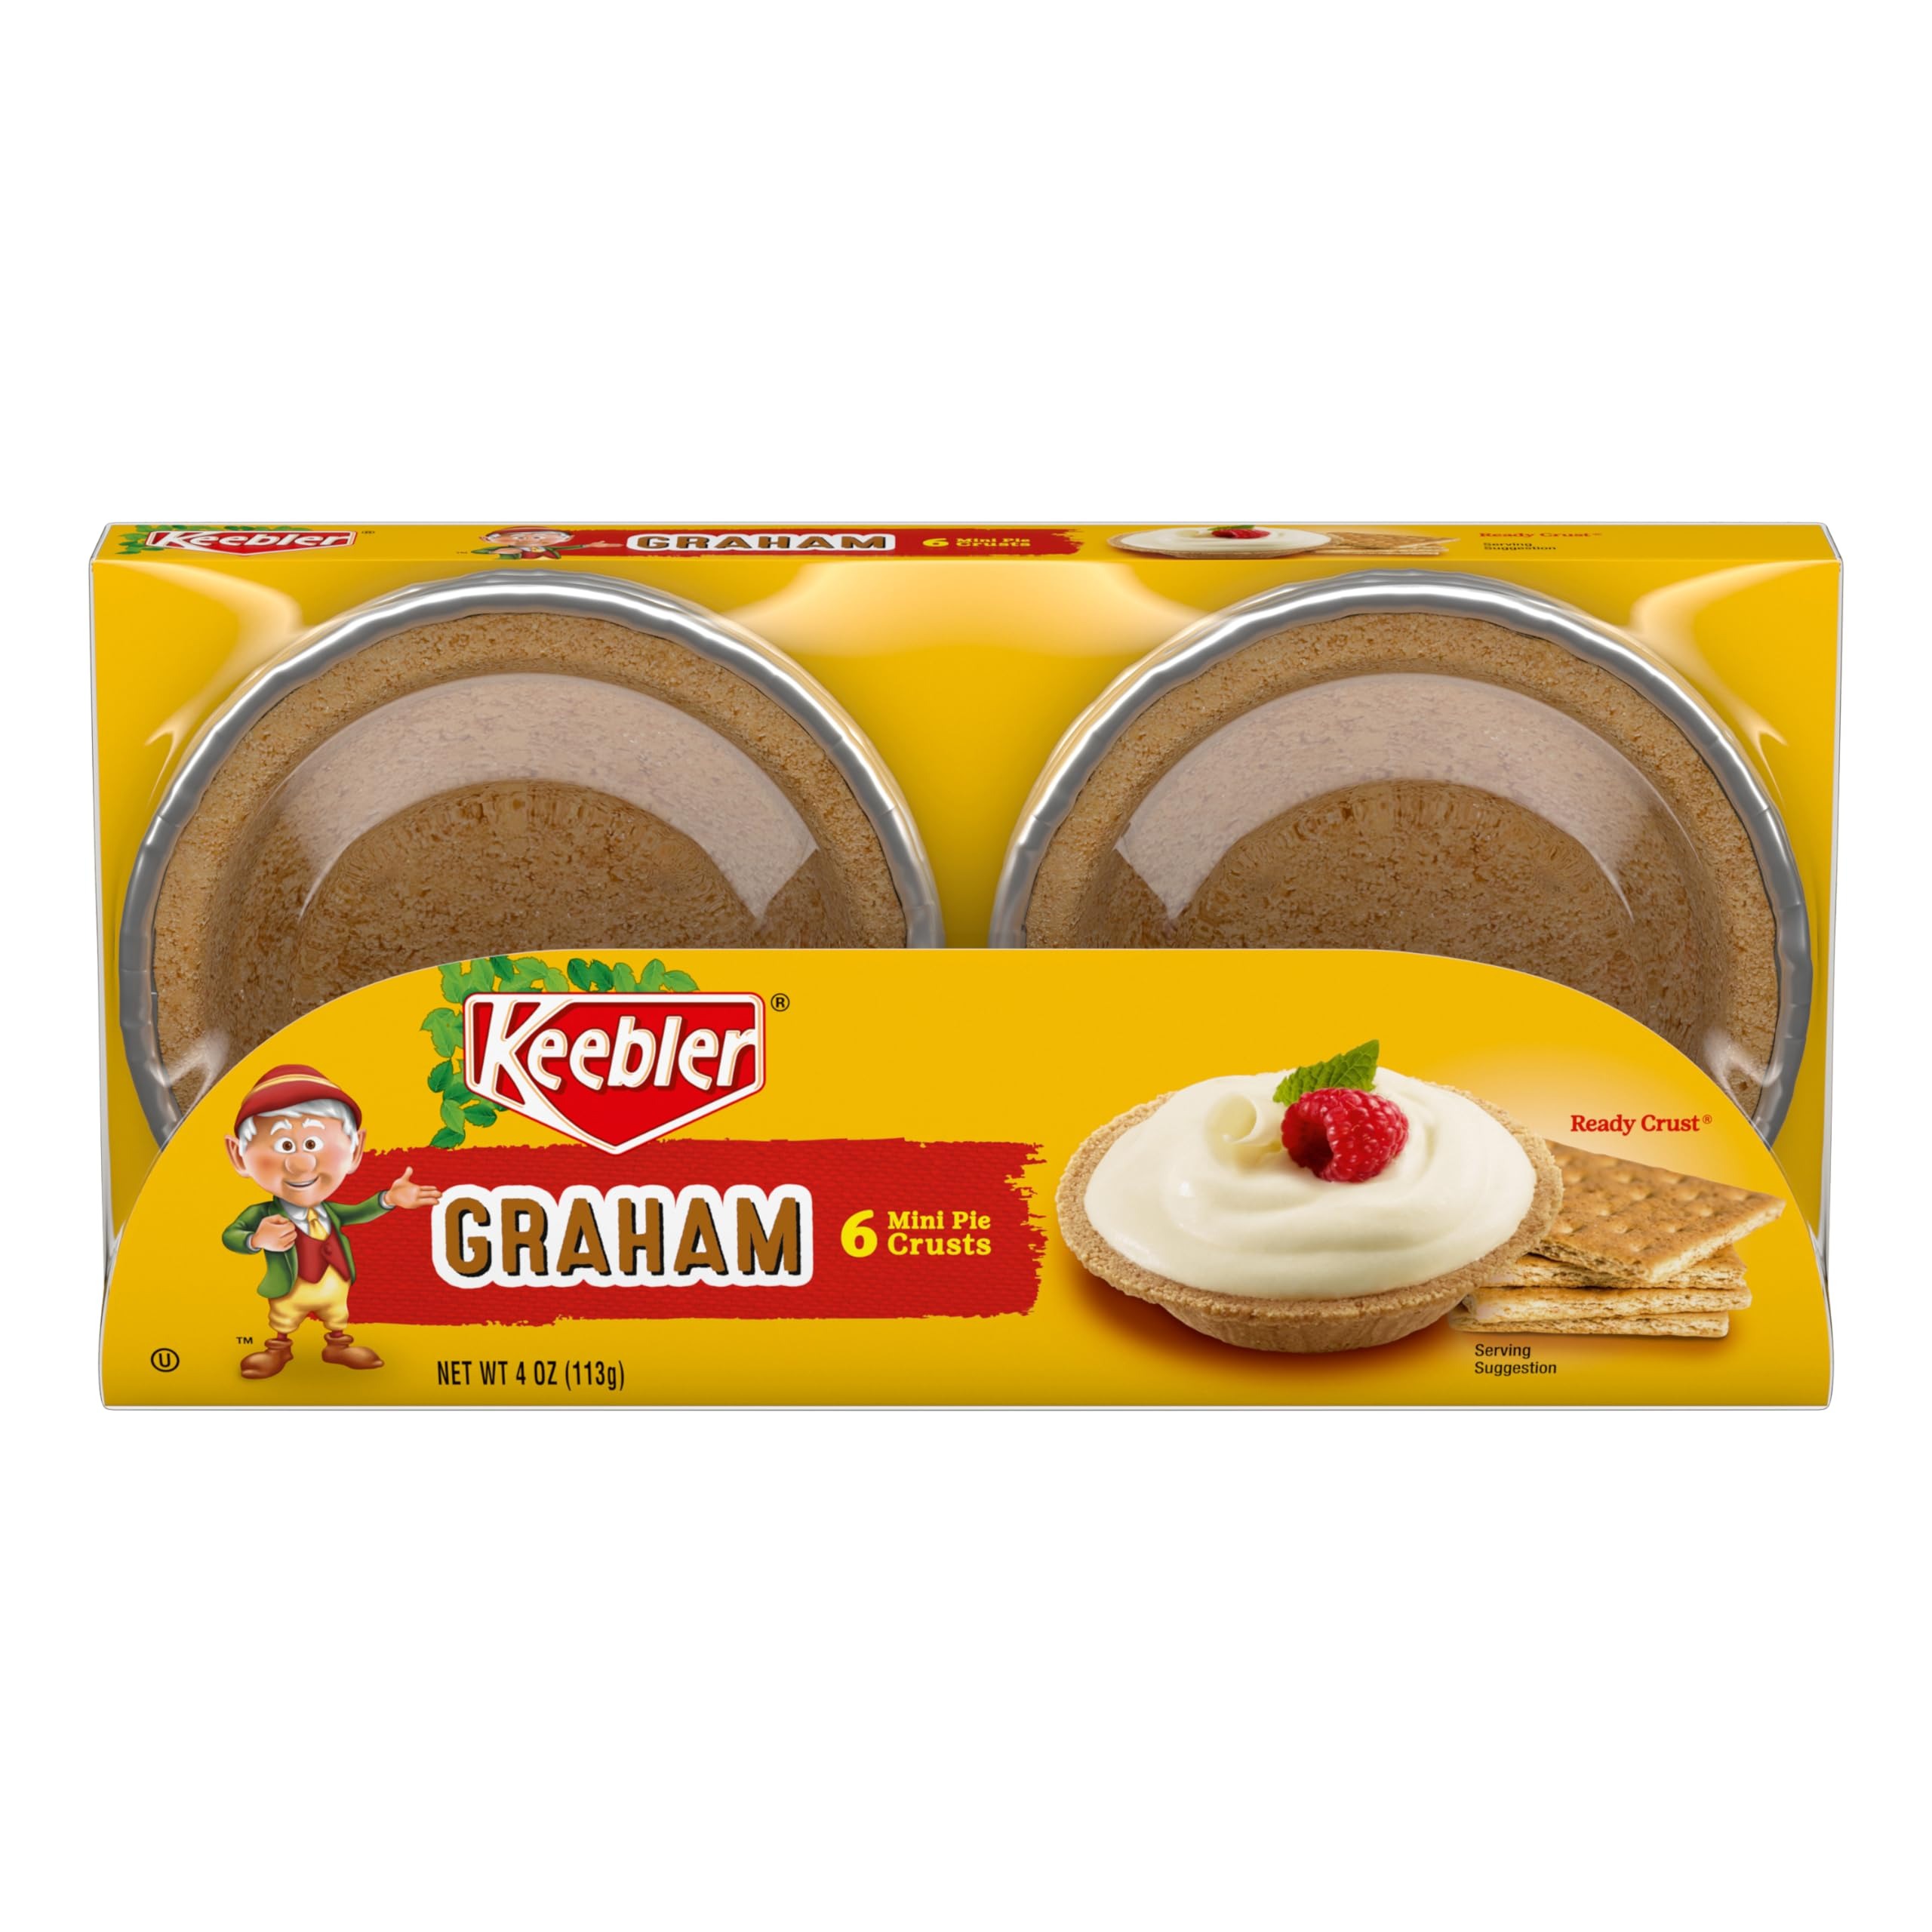
Item Name: Keebler Ready Crust Mini Graham Cracker Pie Crusts, Premade Pie Crusts For Baking And No-Bake, 6 ct
Bullet Point 1: Six Keebler Ready Crust Mini Graham Cracker Pie Crusts
Bullet Point 2: Each subtly sweet Keebler premade pie crust is made with tiny pieces of crispy graham crackers
Bullet Point 3: Mini pie crusts ready-made for your convenience; these pie shells are the perfect base for baking and no-bake recipes: just add your favorite filling to create tasty pies, tarts, seasonal treats and more
Bullet Point 4: Graham cracker crusts packed in ready-to-serve mini pie crust shells are just the right size for kids or for individual servings
Bullet Point 5: Make every moment more magical with sweet treats from Ernie and the Keebler Elves
Value: 24.0
Unit: Ounce

Price: 3.12